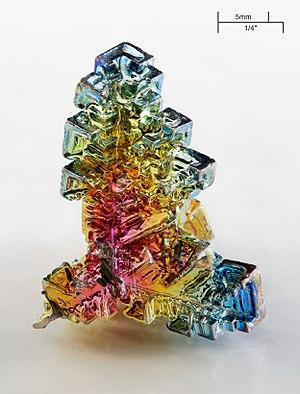
Cristal artificiel de Bismuth métallique. L'irisation est due à une couche très mince d'oxydation. Suomi: Vismutti-alkuaine synteettisesti valmistettuna kiteenä. Pinnalla oleva erittäin ohut oksidikerros kimaltelee sateenkaaren väreissä.